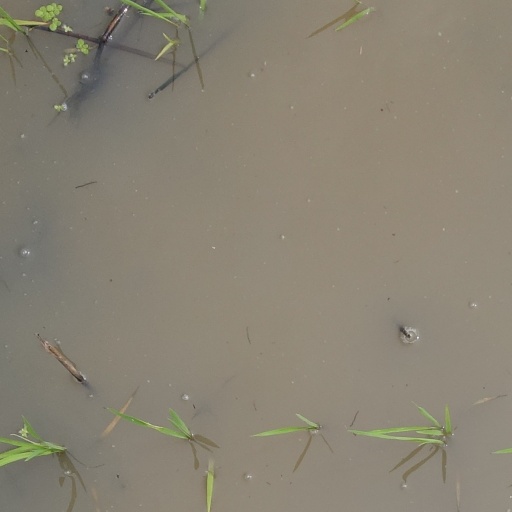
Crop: rice